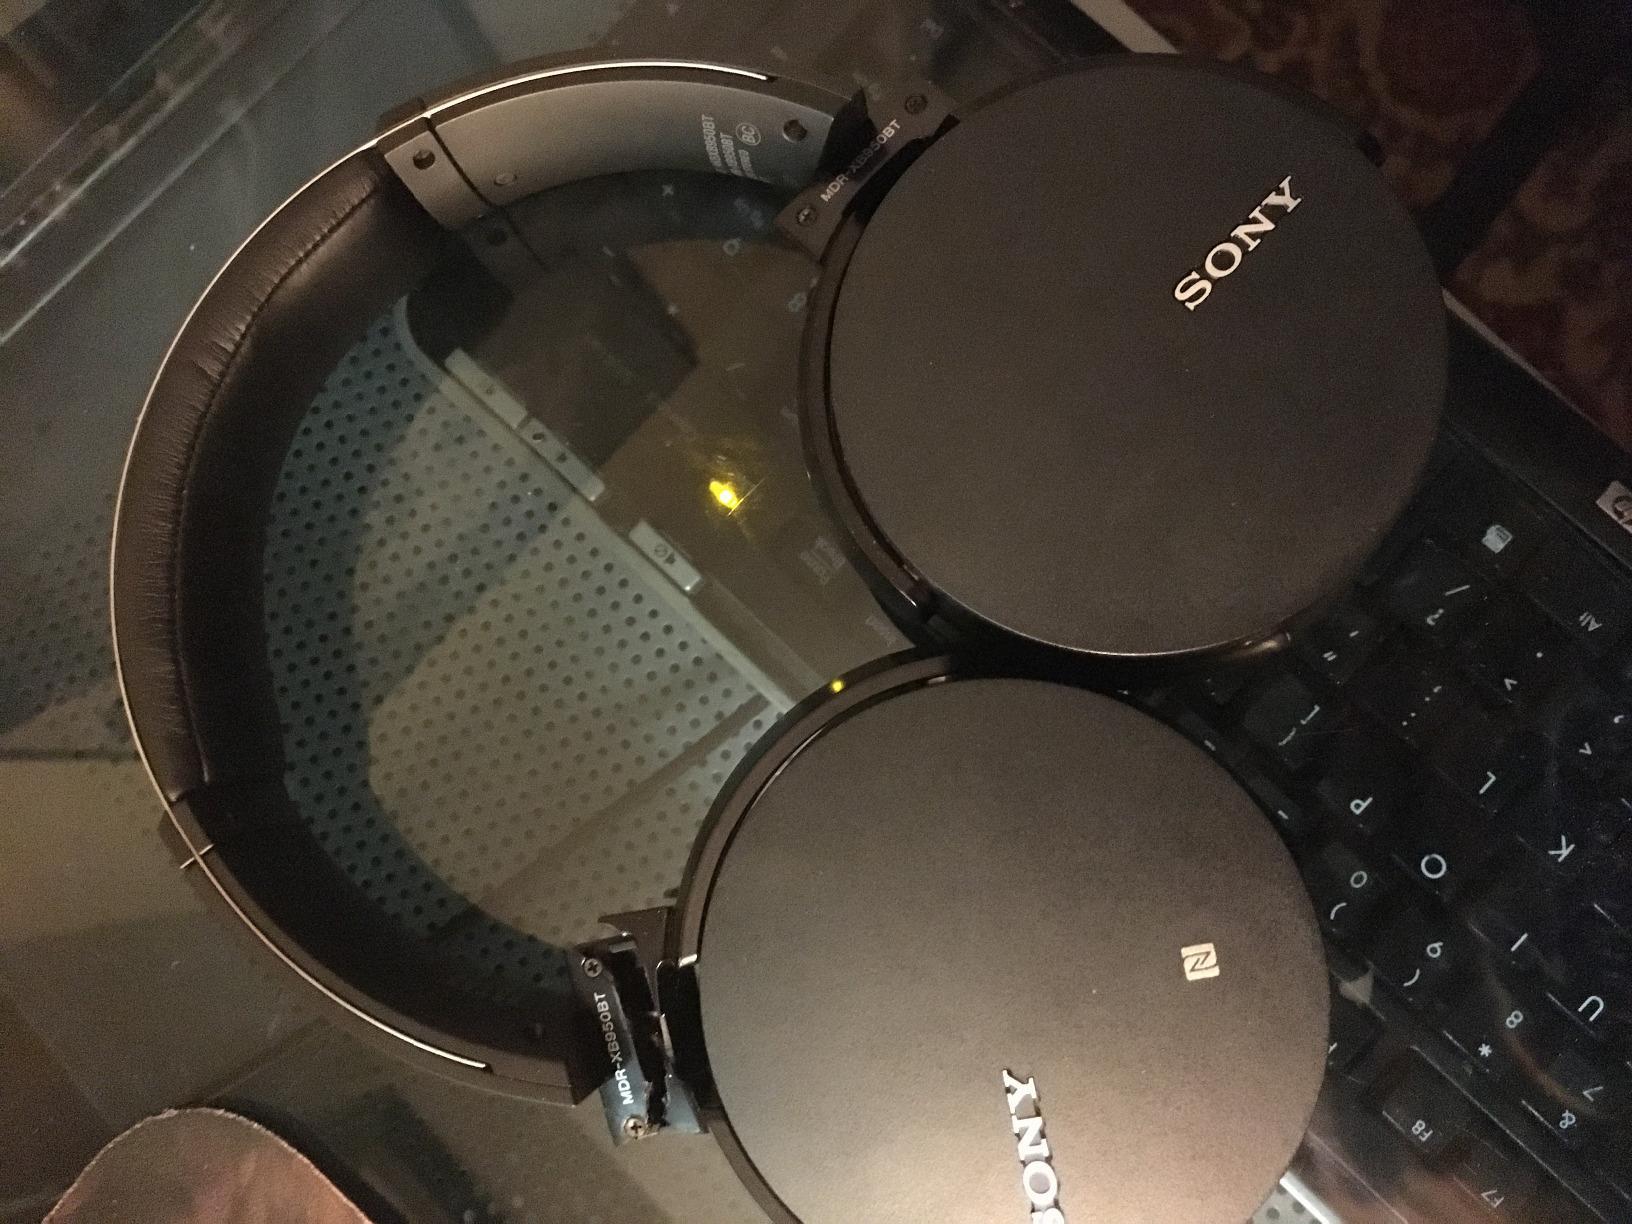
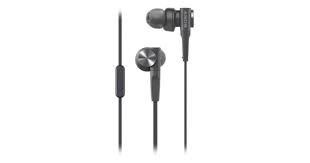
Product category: headphones
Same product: no